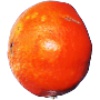
Label: Clementine 1